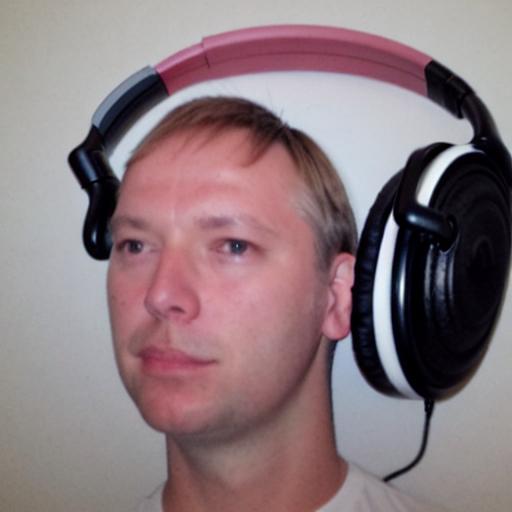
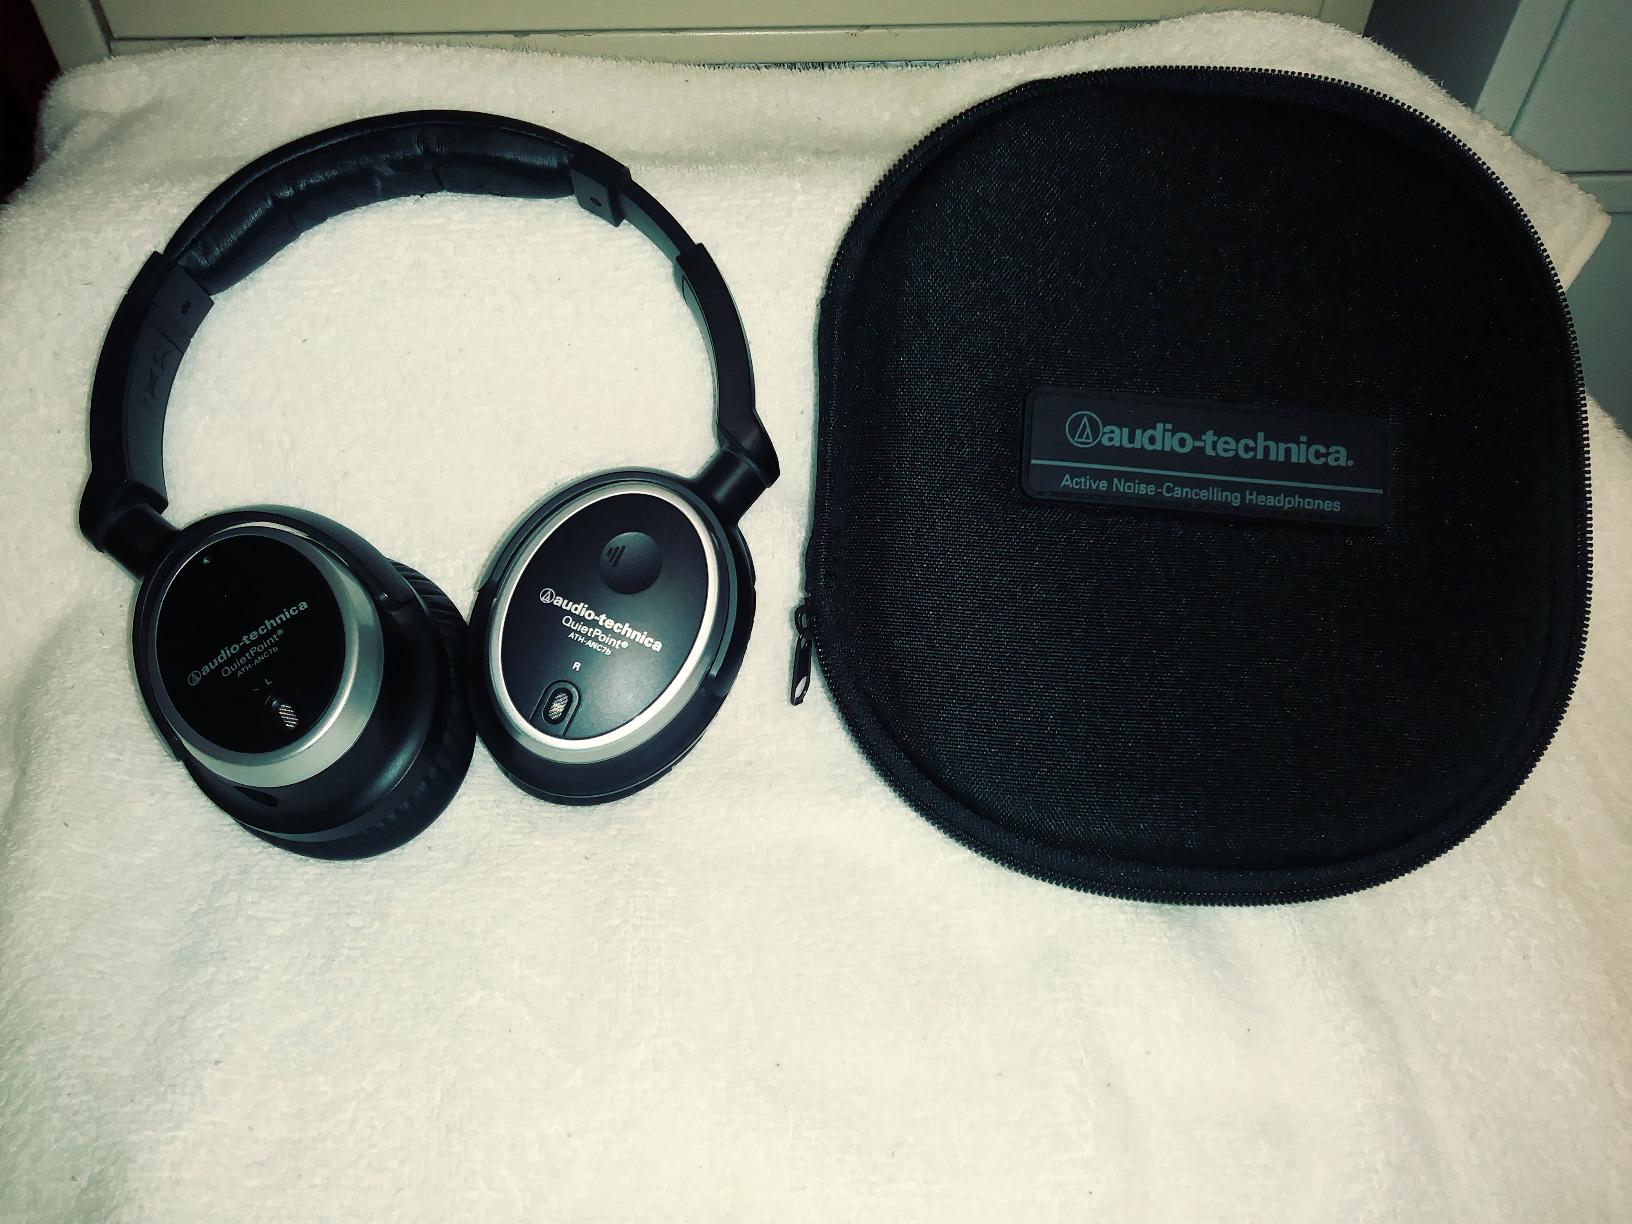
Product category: headphones
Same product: no